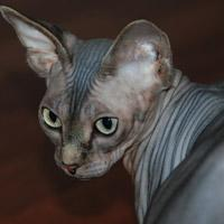
Species: cat
Breed: Sphynx